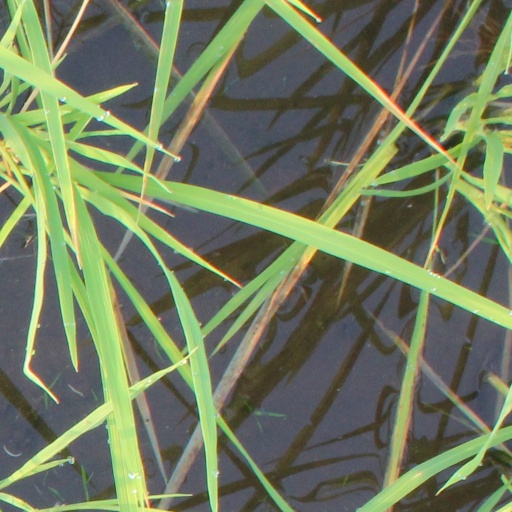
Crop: rice